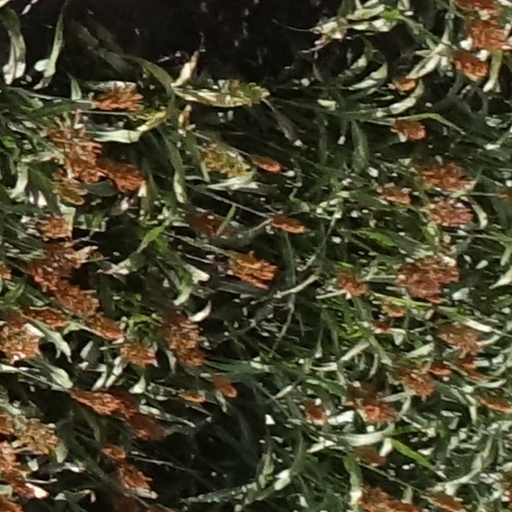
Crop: sorghum